Recep Ünalan

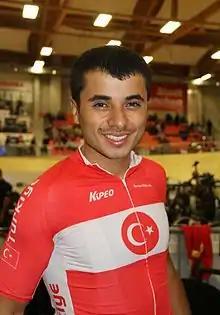
Ünalan at the 2015 UEC European Track Championships

Recep Ünalan (born 9 April 1990 in Kayseri, Turkey) is a Turkish former cyclist, who was the junior Turkish National Road Race Championships winner in 2006, 2007 and 2008. He competed at the 2010 UCI Road World Championships in Melbourne.